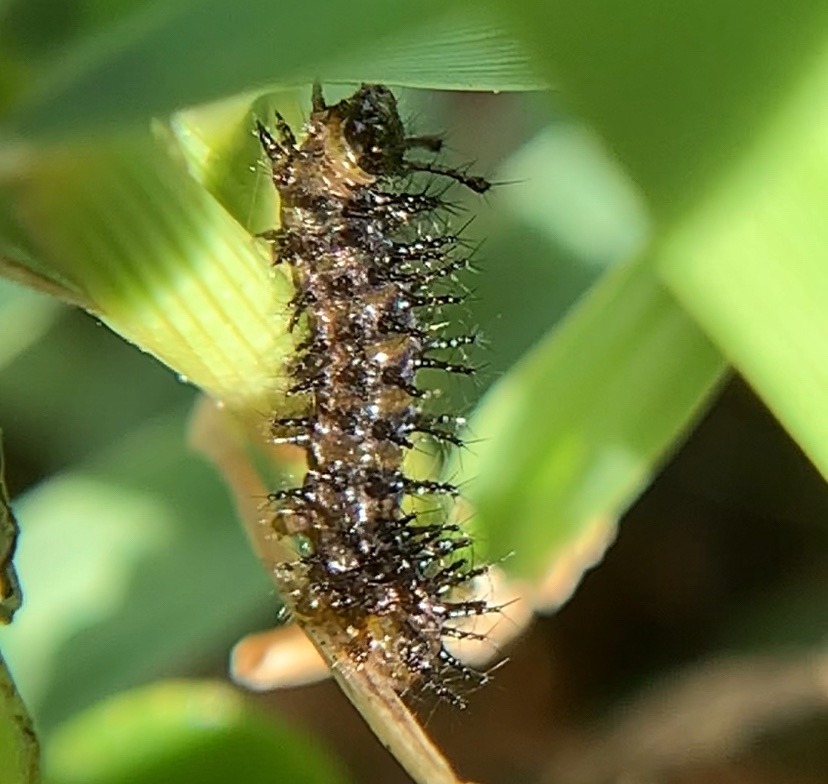
Scientific name: Anartia jatrophae
Common name: White peacock
Family: Nymphalidae
Order: Lepidoptera
Pollinator type: Primary pollinator
Habitat: Gardens, parks, and open areas
Geographic range: Southern United States to Argentina
Conservation status: Least Concern